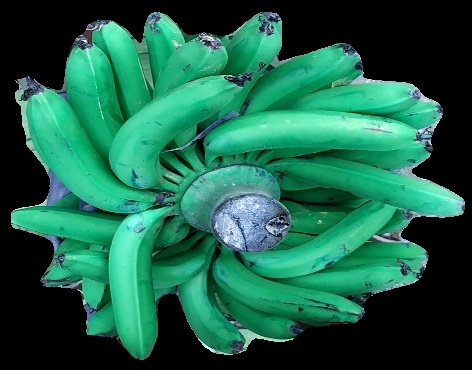
Variety: pachbale
Grade: grade1